Mount Redoubt

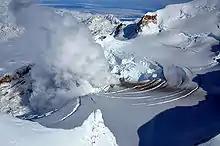
Fumarole on March 21, 2009, the day before the eruption

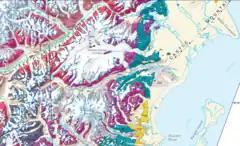
Redoubt Volcano geological map

There was apparently an eruption described as "to the eastward, Redoubt Volcano, high, is constantly smoking, with periods of exaggerated activity. Fire has been seen issuing from its summit far out at sea. A great eruption took place in 1881, when a party of native hunters half-way up its slopes were overwhelmed by a lava-flow and only two escaped." However, this eruption is not well documented by other sources.